Jesus

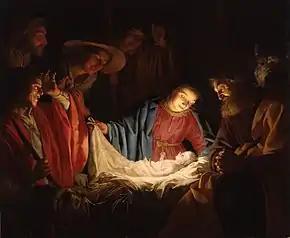
A Nativity scene; men and animals surround Mary and newborn Jesus, who are covered in light

The four canonical gospels (Matthew, Mark, Luke, and John) are the foremost sources for the life and message of Jesus. But other parts of the New Testament also include references to key episodes in his life, such as the Last Supper in 1 Corinthians 11:23–26. Acts of the Apostles refers to Jesus's early ministry and its anticipation by John the Baptist. Acts 1:1–11 says more about the Ascension of Jesus than the canonical gospels do. In the undisputed Pauline letters, which were written earlier than the Gospels, Jesus's words or instructions are cited several times.